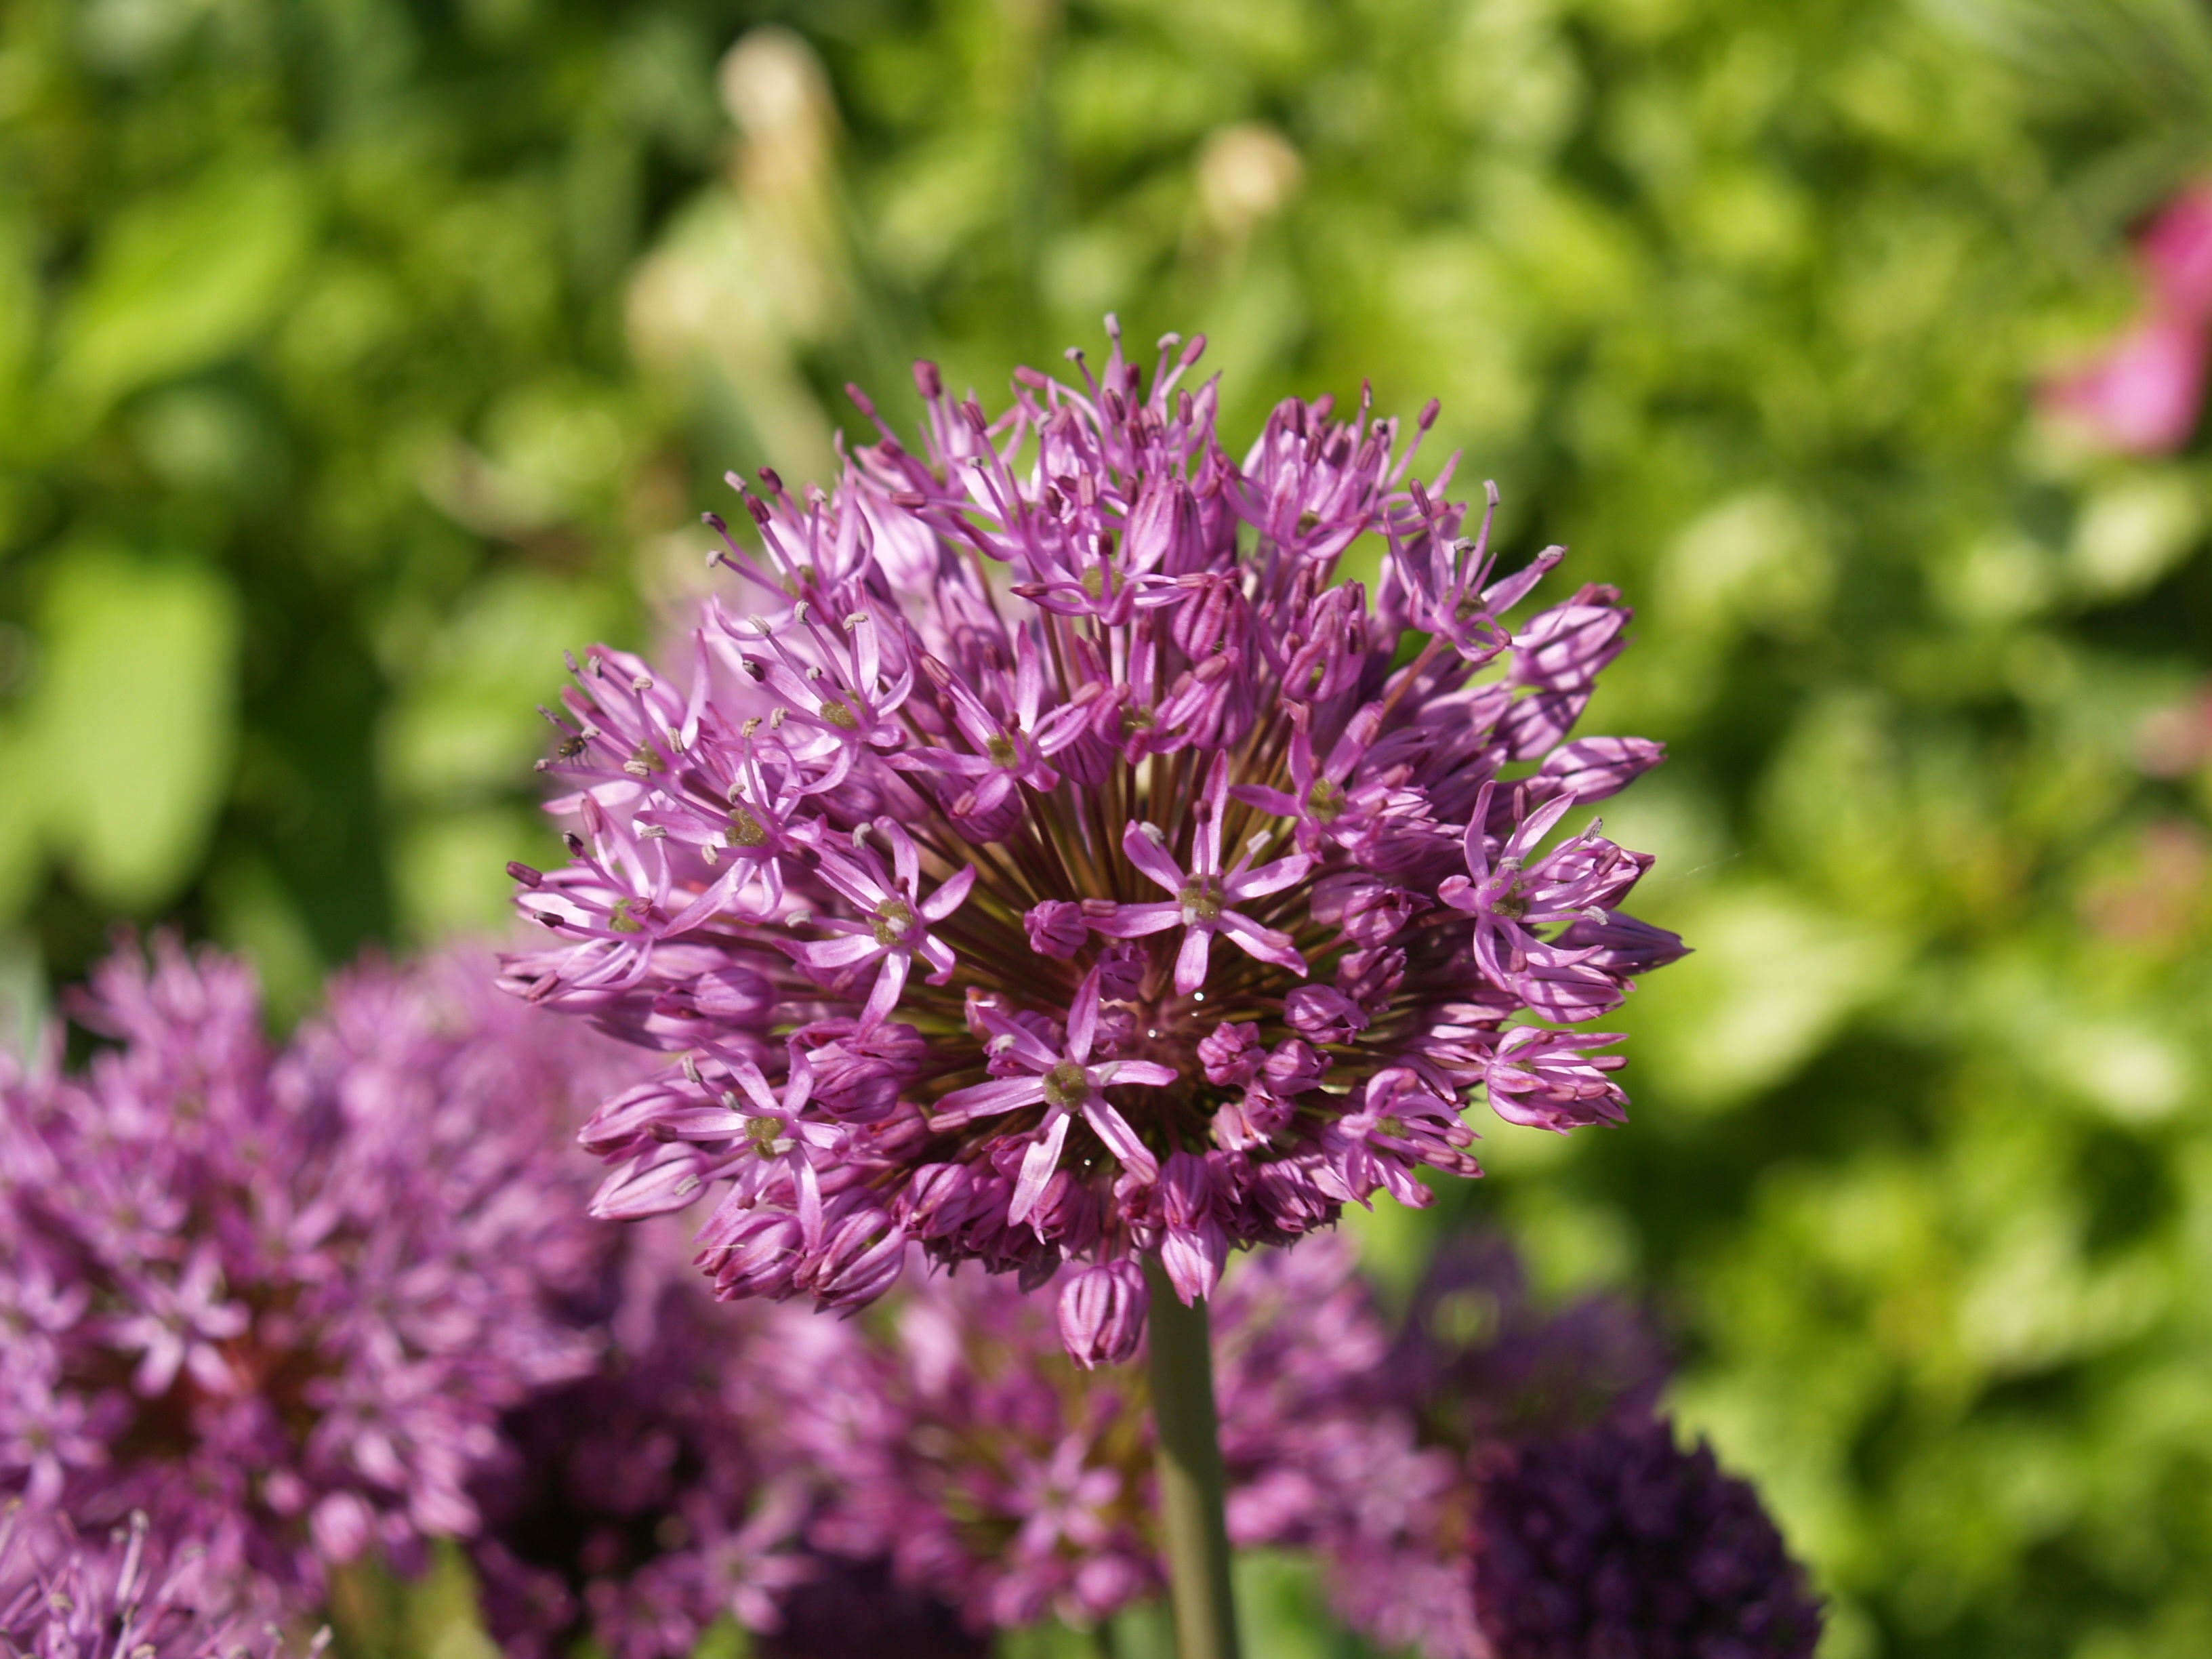
nature, blossom, plant, meadow, leaf, flower, purple, petal, bloom, summer, floral, spring, herb, produce, natural, botany, garden, flora, season, wildflower, flowering plant, land plant, onion genus, english lavender